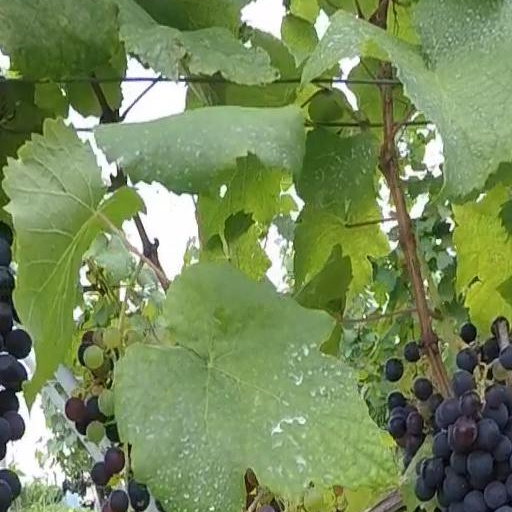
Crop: grape